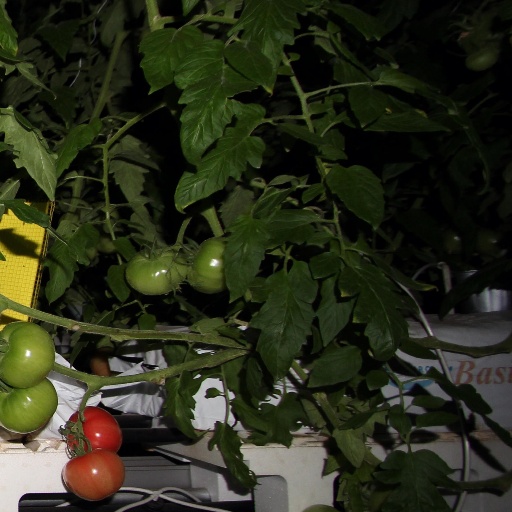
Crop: tomato